Graffiti Kingdom

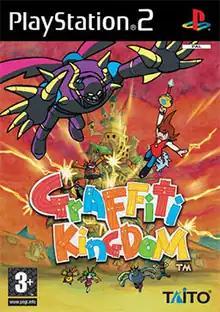
European cover art

Graffiti Kingdom is a 2004 action role-playing game developed by Taito for the PlayStation 2. It is the sequel to "" (2002) and was released in North America by Hot-B and in PAL regions by 505 GameStreet. The game's soundtrack was composed by Yasunori Mitsuda.